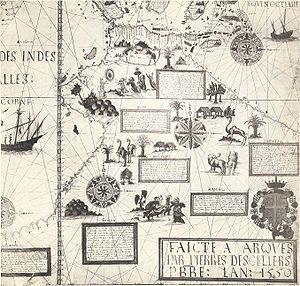
Pierre Desceliers fut un cartographe français de la Renaissance et membre éminent de l'école de cartographie de Dieppe. Il est considéré comme le père de l’hydrographie française.
La Grande Jave est une île de grande dimension représentée sur les cartes marines du milieu du XVIᵉ siècle et dont les contours ressemblent à ceux de l'Australie.
L'école de cartographie de Dieppe est célèbre pour la réalisation d'une importante série de mappemondes connues sous le nom de « cartes de Dieppe » réalisées dans la ville portuaire de Dieppe au cours du XVIᵉ siècle. L'école de cartographie de Dieppe fut fondé par Pierre Desceliers. La ville de Dieppe est connue pour ses riches armateurs tel que Jean Ango et ses non moins célèbres navigateurs tel que Jean Cousin.